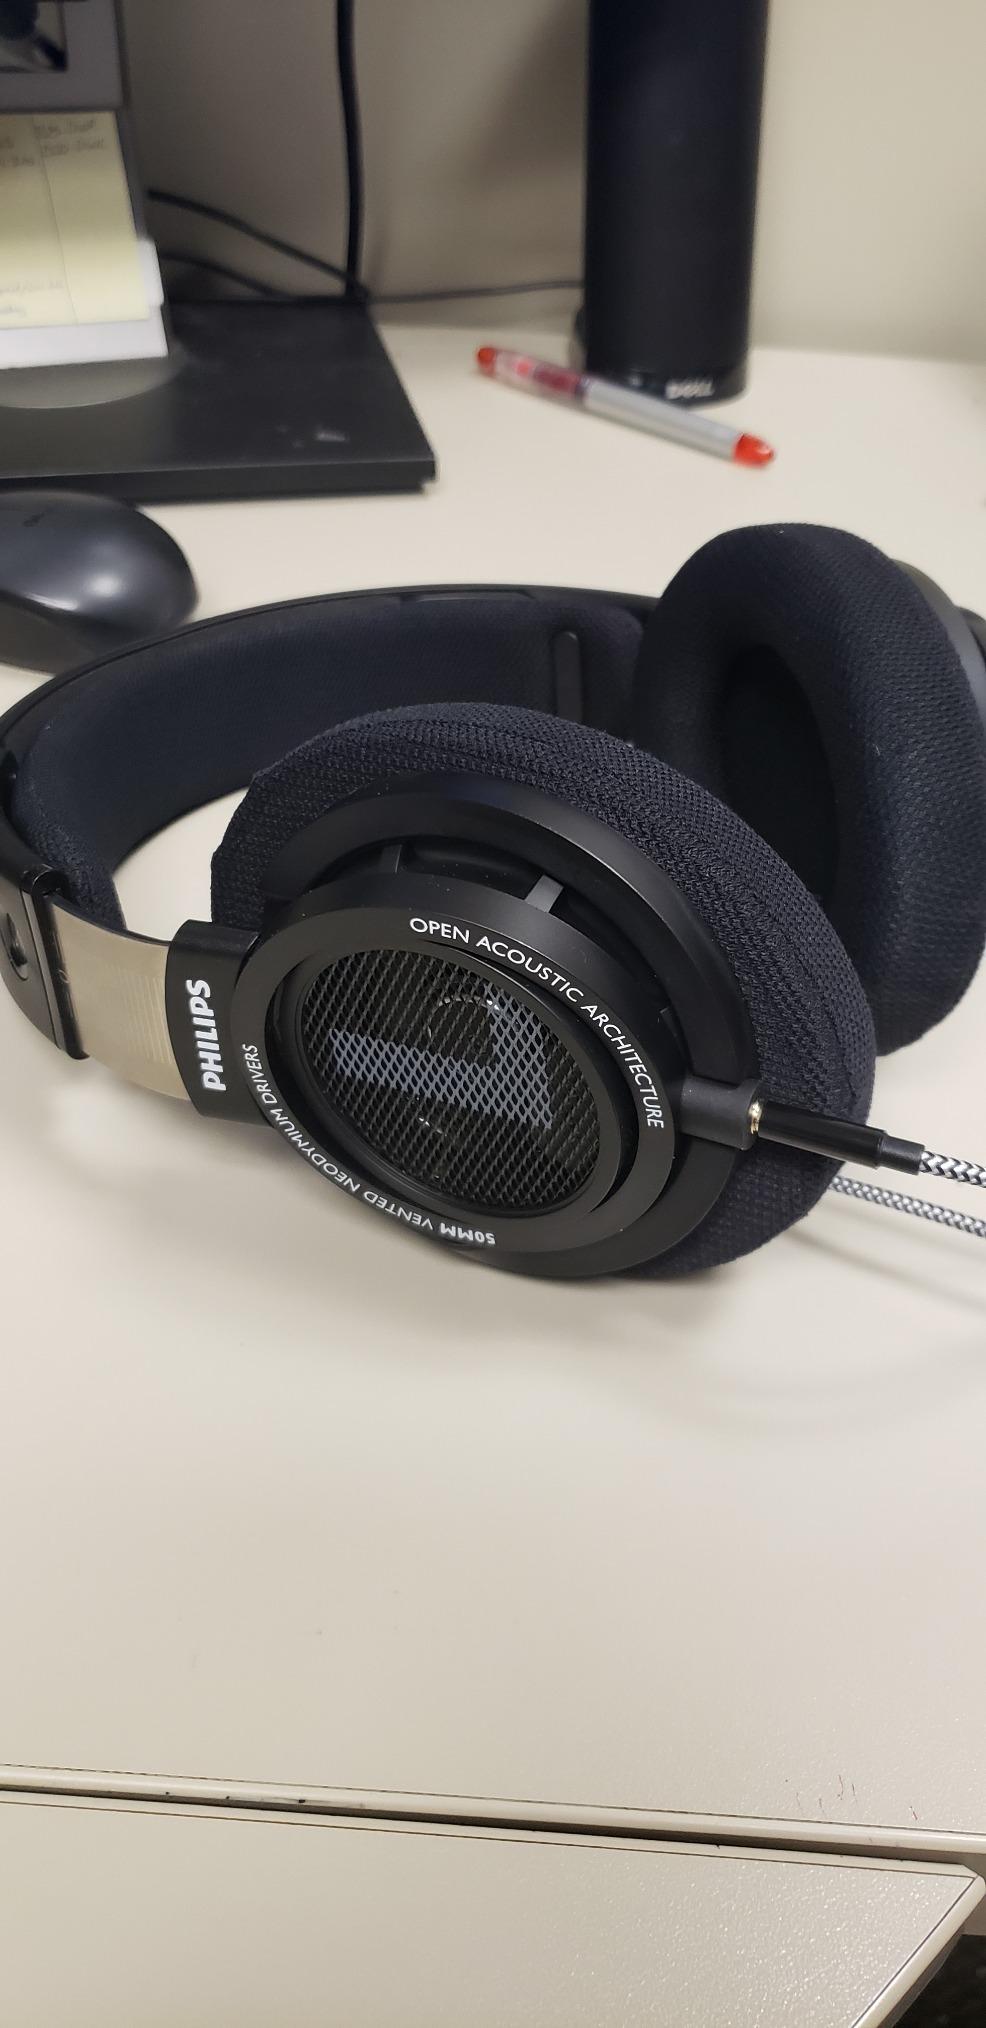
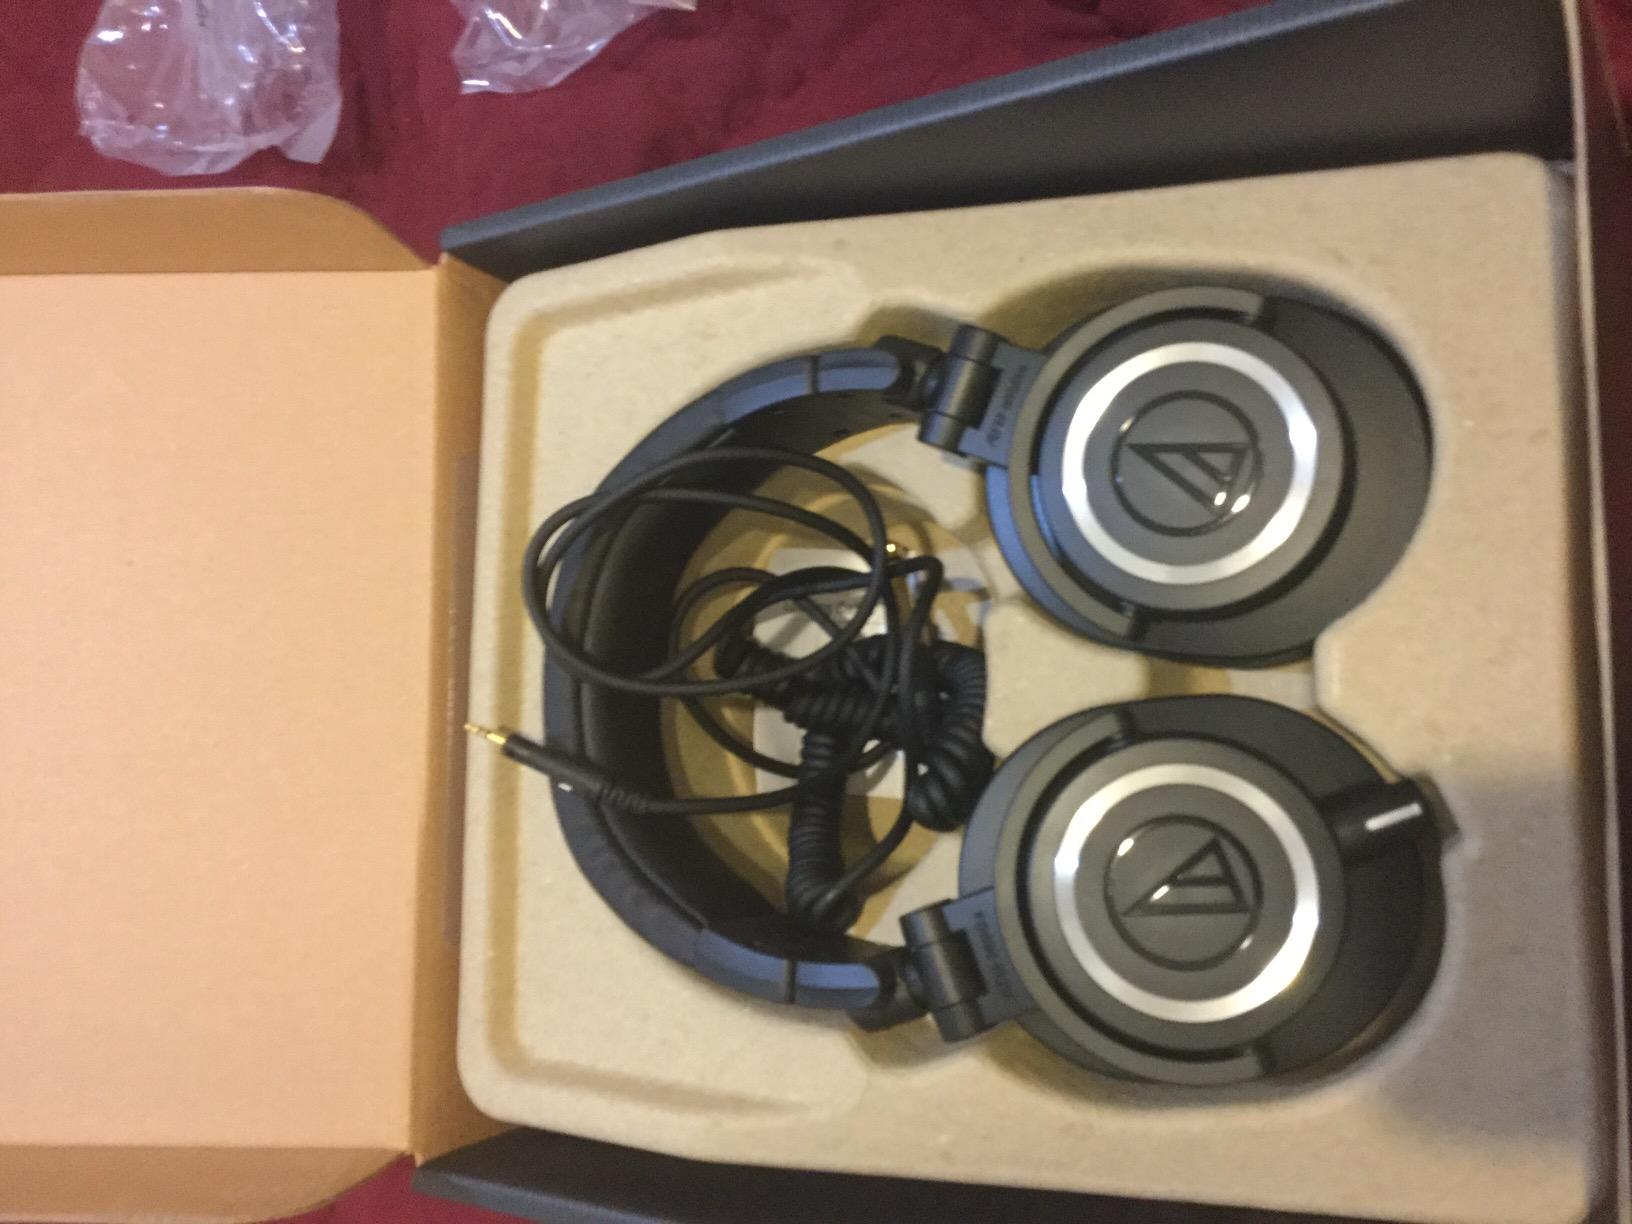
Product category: headphones
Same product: no